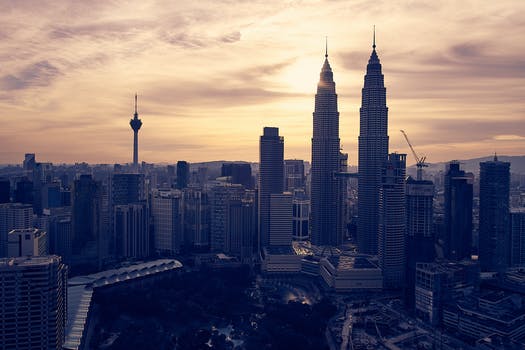
Label: No Watermark